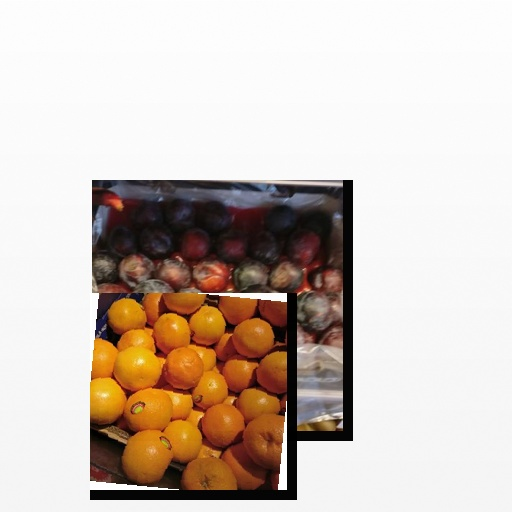
Food items: red_grapefruit, plum